VHS protein domain

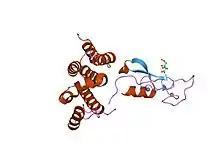
crystal structure of the vhs and fyve tandem domains of hrs, a protein involved in membrane trafficking and signal transduction

In molecular biology, the VHS protein domain is approximately 140 residues long. Its name is an acronym derived from its occurrence in VPS-27, Hrs and STAM. It is a domain commonly found in the N-terminus of many proteins.